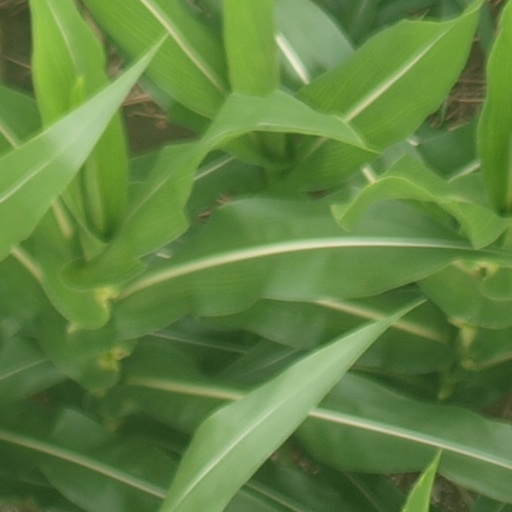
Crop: maize; corn